Talking drum

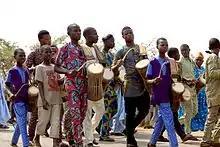
Drummers on parade

Playing styles are closely linked with the drum's construction and the tonal qualities of each language. There is a clear difference in playing styles between areas with predominantly Fulani and Mande-speaking populations and traditionally non-Mande areas further east.